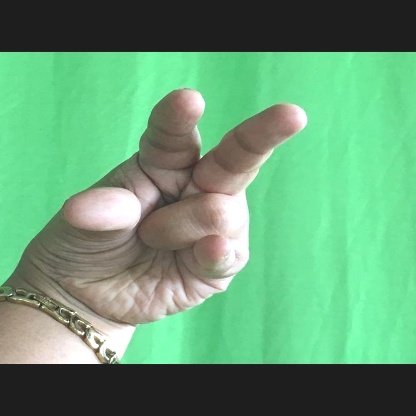
Mudra: Kangulam